Jean Poyer

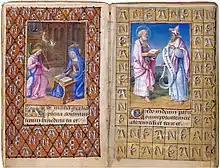
Folios 1v-2 from Prayer Book of Anne de Bretagne. Illuminations depict 'the Annunciation', and 'The Apostle Peter and the Prophet Jeremiah'.

Anne de Bretagne, also known as Anne of Brittany, wife of two successive kings of France, Charles VIII and Louis XII, commissioned Poyer to make a Prayer book to teach her son, Charles-Orland (1492–1495), his catechism. This richly illustrated book includes thirty four miniatures, which are among the most delicate examples of art from the late 15th century. The book was painted in Tours by Poyer.